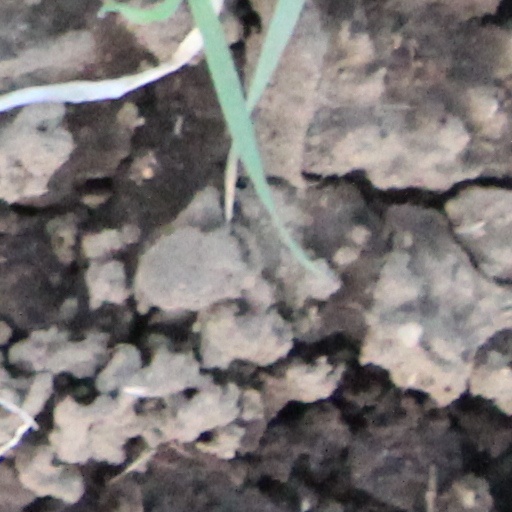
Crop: wheat